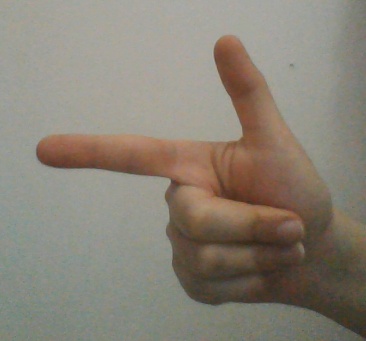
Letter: yaa